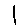
Label: 1